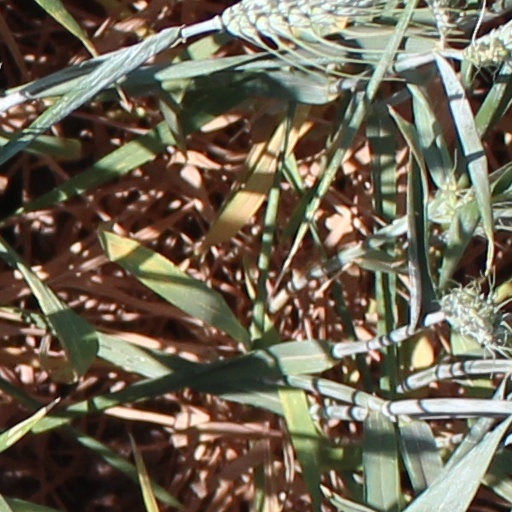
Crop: wheat